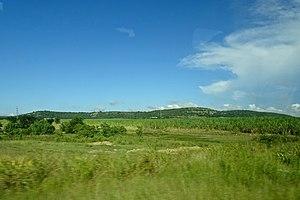
Cueto est une ville et une municipalité de Cuba dans la province de Holguín.